Ponmudi (film)

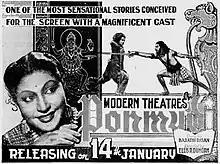
Theatrical release poster

Ponmudi is a 1950 Tamil-language film directed by Ellis R. Dungan, produced by T. R. Sundaram of Modern Theatres and written by Bharathidasan. It is based on Bharathidasan's verse novel "Ethirparatha Mutham". The film was released on 14 January 1950.